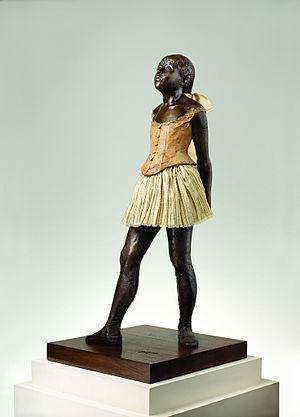
Edgar Degas, ""La Petite Danseuse de Quatorze Ans,"" cast in 1997Español: Edgar Degas, ""La Petite Danseuse de Quatorze Ans,"" cast in 1997Italiano: Edgar Degas, ""La Petite Danseuse de Quatorze Ans,"" cast in 1997Português: Edgar Degas, ""La Petite Danseuse de Quatorze Ans,"" cast in 1997"